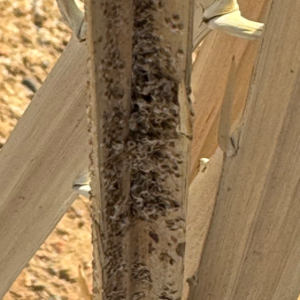
Label: Parlatoria Blanchardi